Yvonne De Carlo

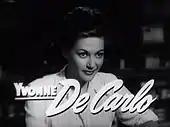
De Carlo in the trailer for "Criss Cross" (1949)

Following an interview at Paramount, De Carlo was cast as one of Dorothy Lamour's handmaidens in "Road to Morocco" (1942). She got a screen test for the role of Ata in "The Moon and Sixpence", but lost to Elena Verdugo. She returned to Paramount for a bit role in "Lucky Jordan" (1942) and found another small part in a Republic Pictures film, "Youth on Parade" (1942), which she later called a "dreadful ... bomb." After recovering from bronchial pneumonia, she went to Paramount and signed a six-month contract, possibly going up to seven years, starting at $60 a week.